Inqulab Zindabbad

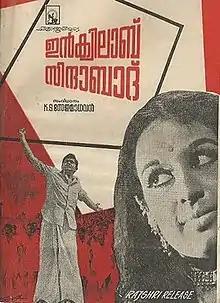
Poster

Inqulab Zindabbad is a 1971 Indian Malayalam-language film directed by K. S. Sethumadhavan and produced by K. S. R. Moorthy. The film stars Sathyan, Madhu, Sheela and Jayabharathi in the lead roles. The film has musical score by G. Devarajan.